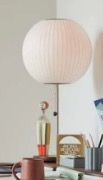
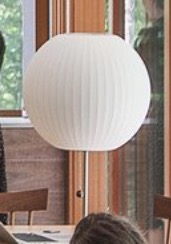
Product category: misc
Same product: yes